Philippe-François de Rastel de Rocheblave

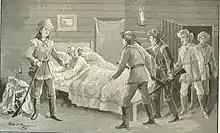
Philippe de Rocheblave, the commandant of Fort Gage, captured in bed, with his wife, by Colonel George Rogers Clark and the Illinois Regiment, Virginia State Forces, in 1778, who seized the lightly guarded British outpost, of Kaskaskia, in the Illinois Country

Philippe-François de Rastel de Rocheblave also, known as, Philippe de Rocheblave and the Chevalier de Rocheblave (March 23, 1727 – April 3, 1802), was a soldier and businessman in the Illinois Country, of Upper Louisiana, and later, a political figure in Lower Canada. He was sometimes referred to as the Chevalier de Rocheblave.